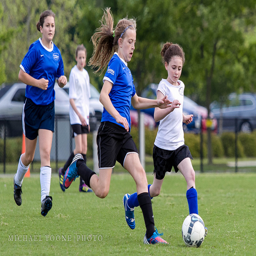
Several young girls are playing soccer on a field
The girls are playing soccer on the field.
Several young girls are playing soccer on a field.
two young girl soccer teams (blue vs. white) playing outdoor soccer
A group of girls playing soccer on a grass field.